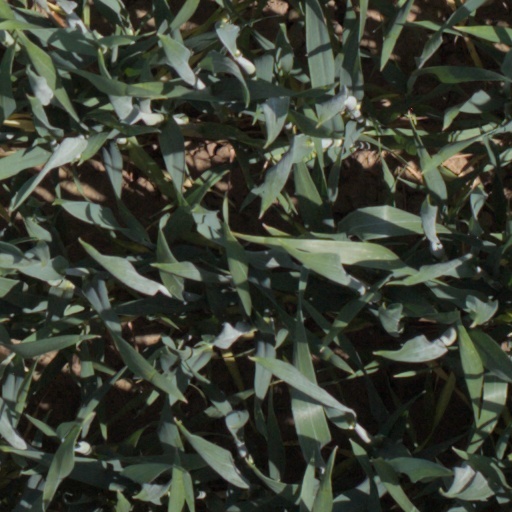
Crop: wheat